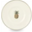
Label: plate